Edouard Borovansky

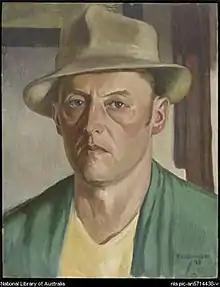
"Self-portrait" by Edouard Borovansky,1948, oil on board, 45.7 x 36 cm, National Library of Australia, Australia

Edouard Borovansky (24 February 1902 – 18 December 1959) was a Czech-born Australian ballet dancer, choreographer and director. After touring with Anna Pavlova's company, he and his wife, Xenia, settled in Australia where they established the Borovansky Ballet company. This company provided the foundation for modern ballet in Australia and was subsequently used as the basis for the first national Australian ballet company, The Australian Ballet which was established in 1962.